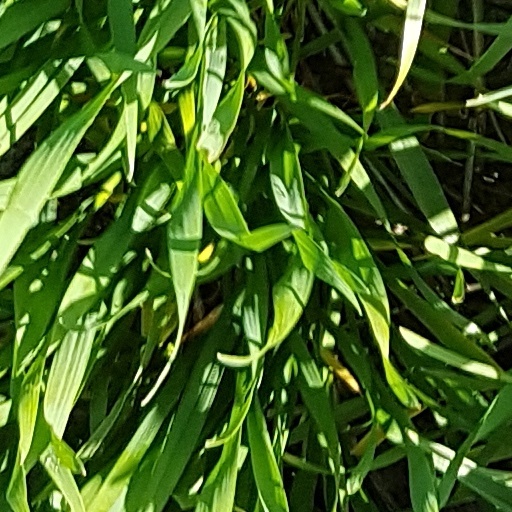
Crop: wheat